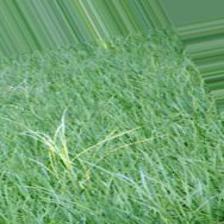
Nhãn: Bệnh lúa von (lúa đực) (Rice bakanae disease)